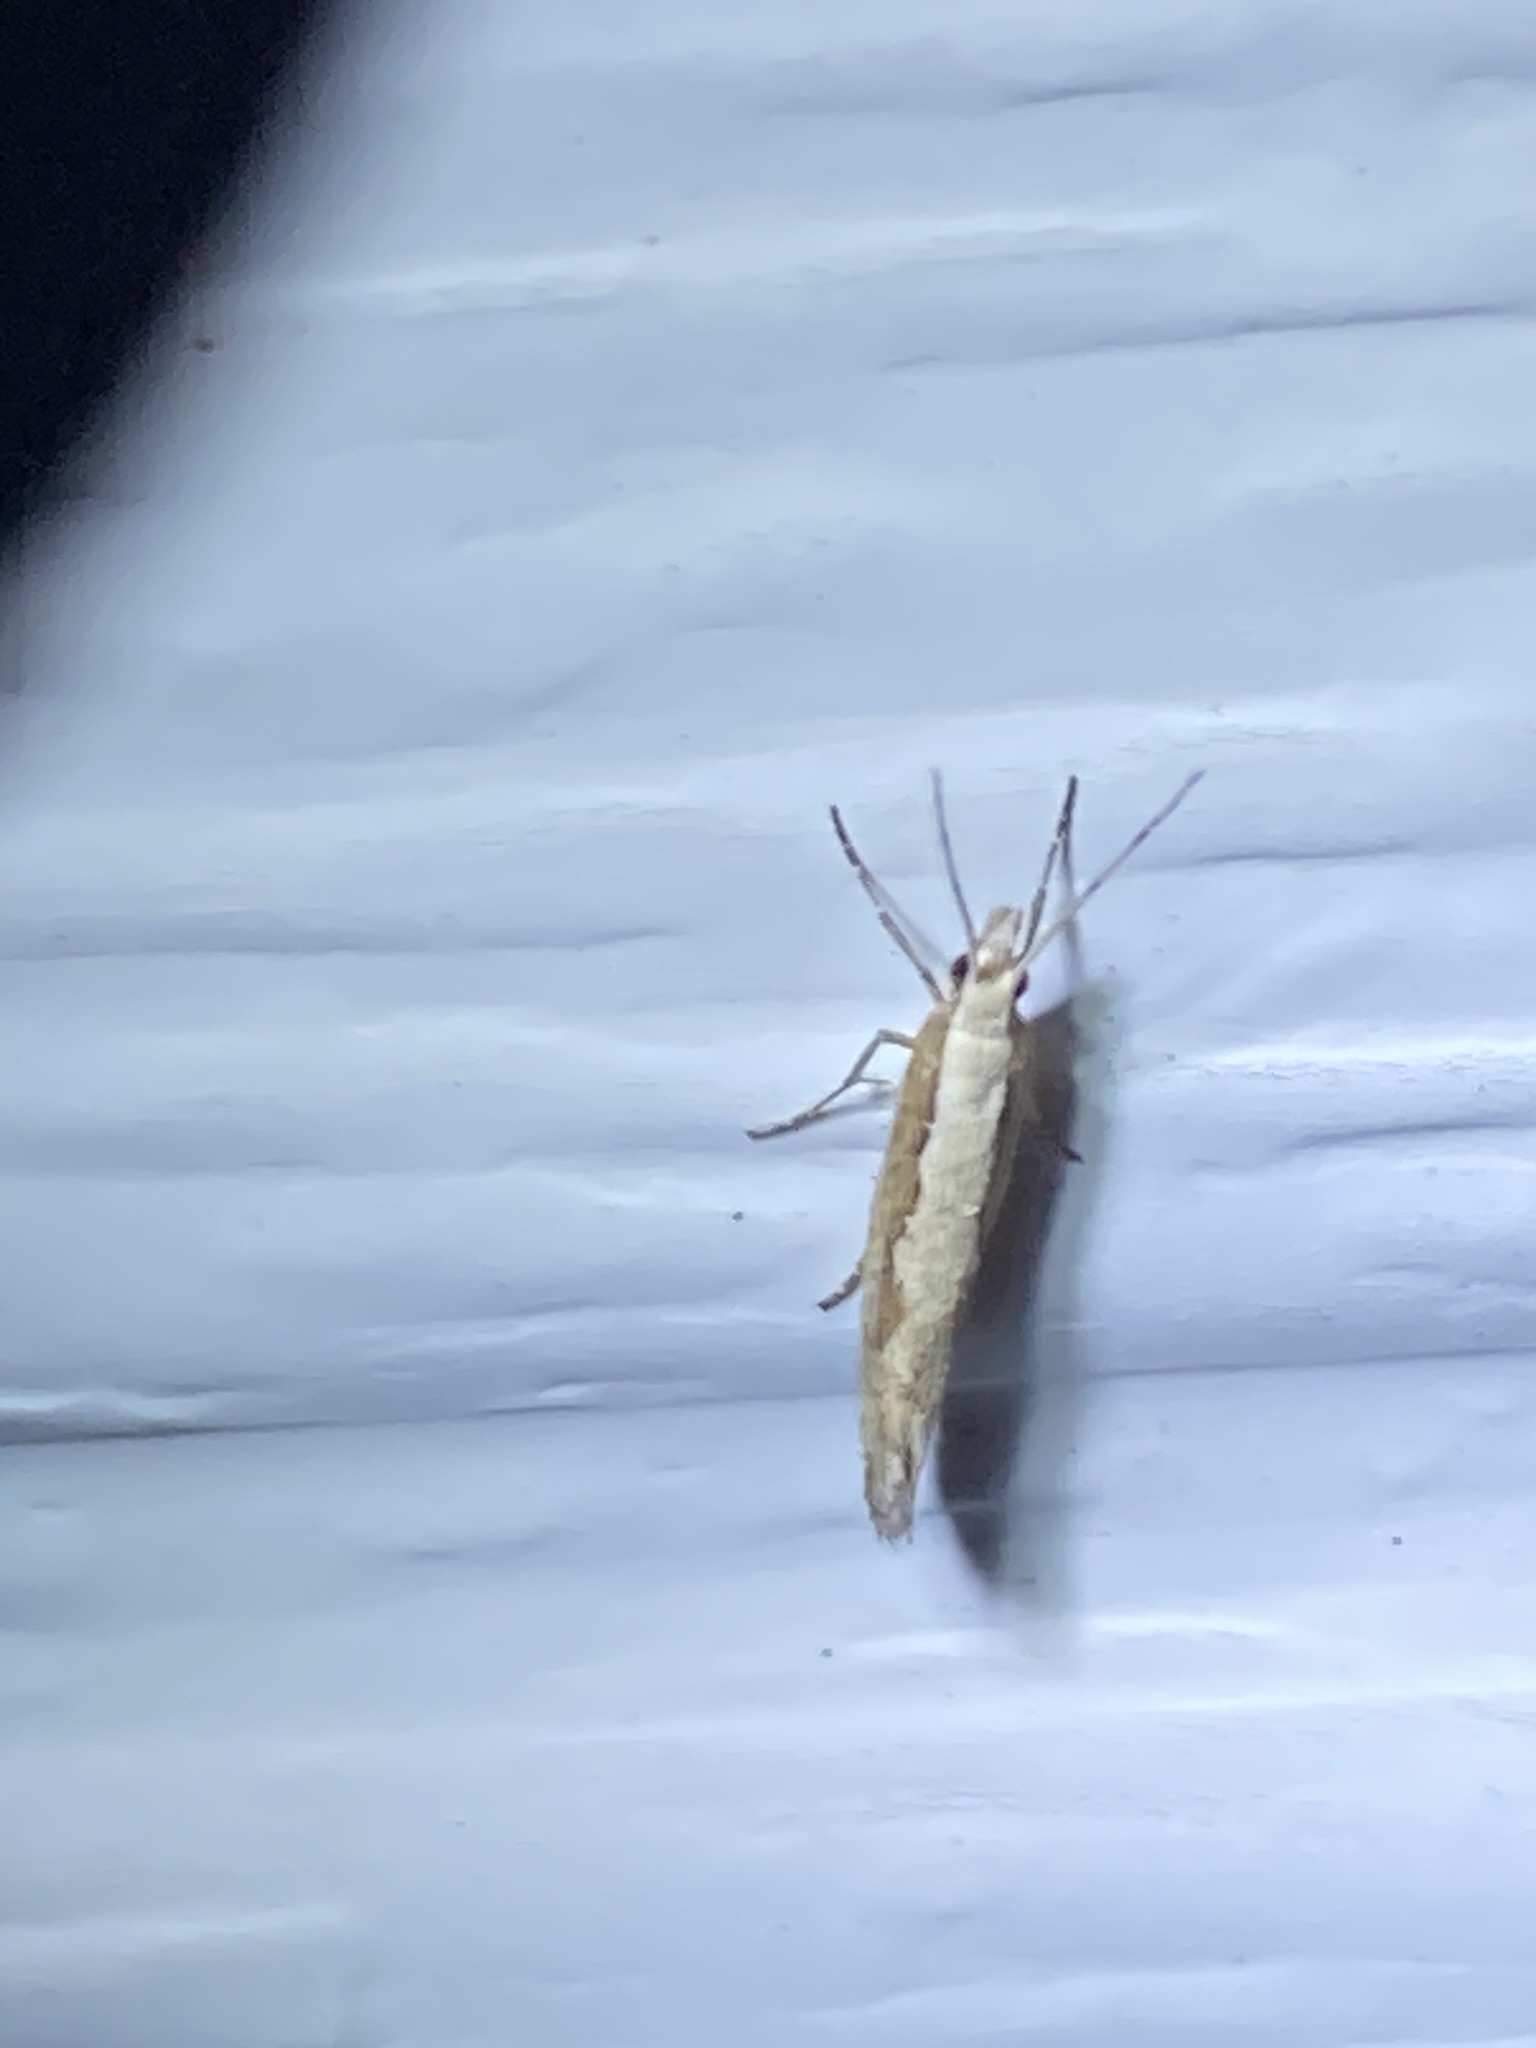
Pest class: diamondback_moth